The Christmas Season Massacre

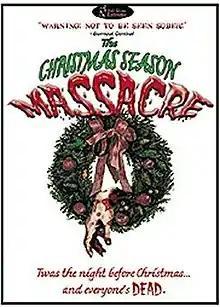
DVD released by Sub Rosa Extreme

The Christmas Season Massacre is a 2001 horror comedy film written and directed by Jeremy Wallace, and co-written by Eric Stanze.